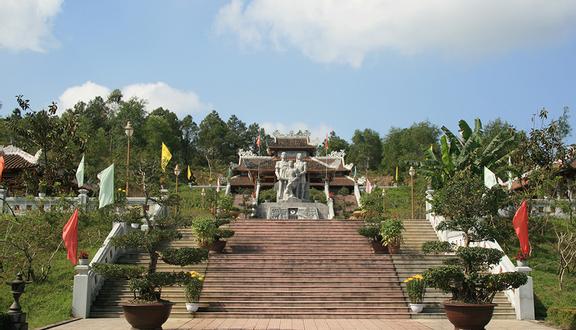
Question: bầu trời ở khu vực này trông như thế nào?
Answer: bầu trời xanh và có mây trắng